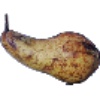
Label: pear_abate